Oulu Castle

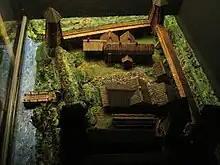
A diorama of the wooden Oulu Castle

Oulu Castle was a late defense castle in Oulu, Finland. It was built on an island in the delta of Oulu River in 1590. The castle was mostly made of wood and earth walls. There probably was an earlier medieval castle on the same site latest by 1375. The Russian "Sofia First Chronicle" records that in 1377, men from Novgorod tried to conquer a newly built castle in the Oulu River delta but were unsuccessful.